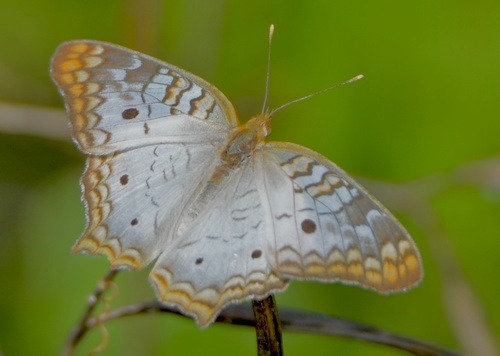
Scientific name: Anartia jatrophae
Common name: White peacock
Family: Nymphalidae
Order: Lepidoptera
Pollinator type: Primary pollinator
Habitat: Gardens, parks, and open areas
Geographic range: Southern United States to Argentina
Conservation status: Least Concern